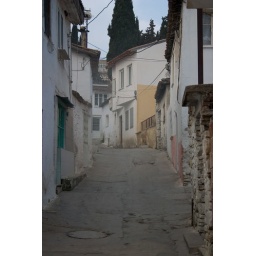
A typical narrow street as we walked up the hill in Kusadasi